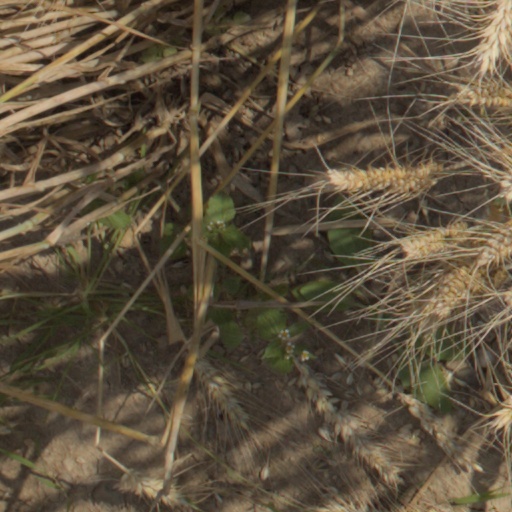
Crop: wheat